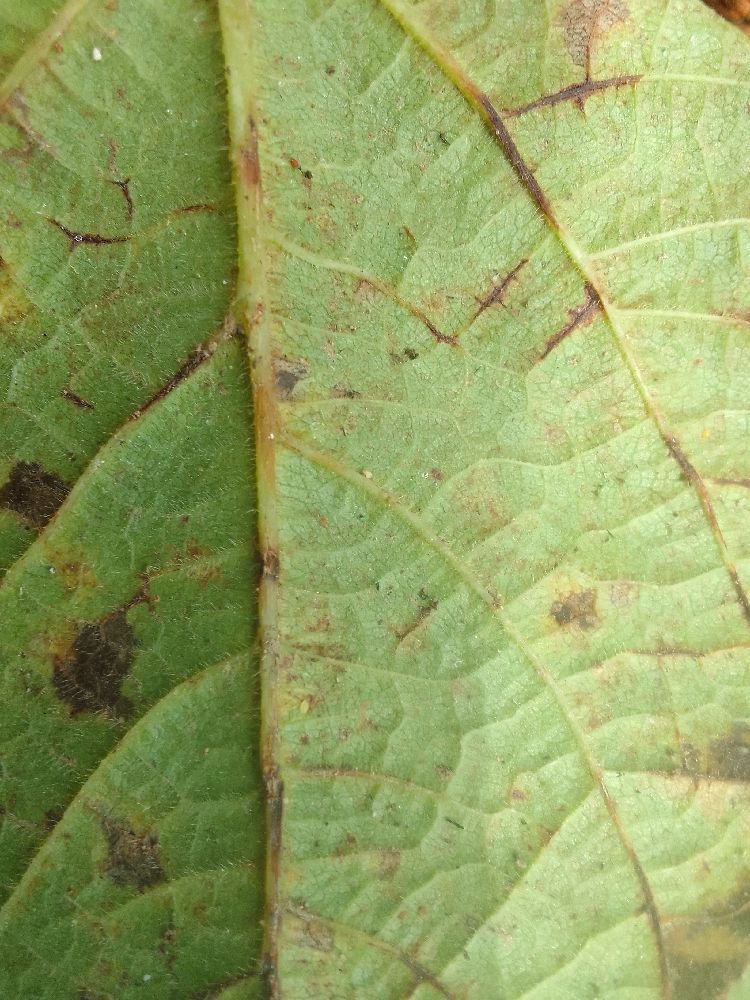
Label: anthracnose